Amy Carlson

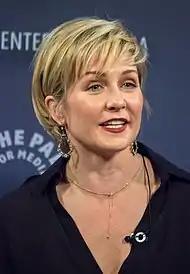
Carlson in 2014

Carlson landed the role of Josie Watts and moved to New York in late December 1993 to make her soap opera debut on "Another World." During her first year, she traveled with World Vision to Rwanda to work on an awareness campaign after the war.